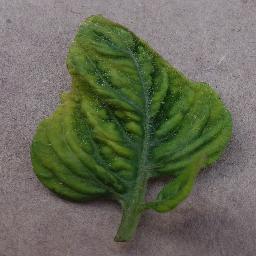
Label: Tomato___Tomato_Yellow_Leaf_Curl_Virus